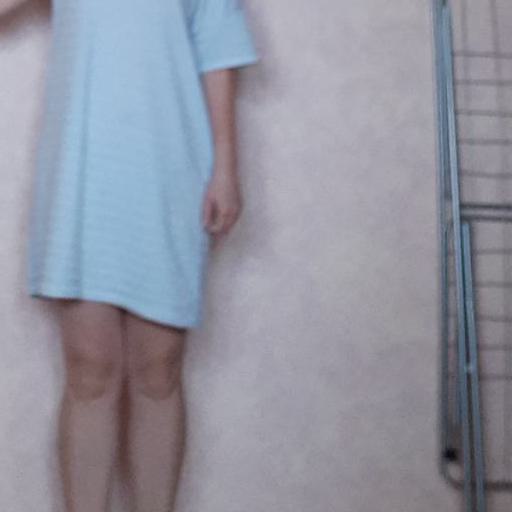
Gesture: no_gesture